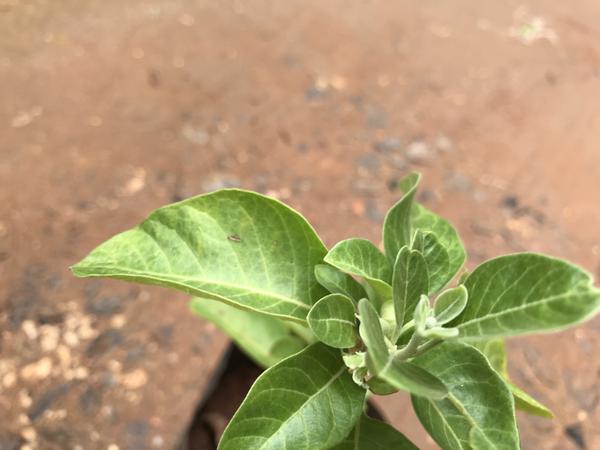
Plant: Ashwagandha